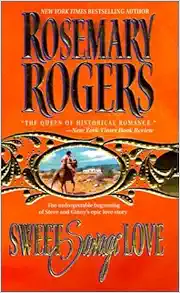
Sweet Savage Love
Category: Books
Review "Political intrigue, plot twists, overwhelming secondary characters and enemies at every turn . . . Ms. Rogers has staying power." -- Under the Covers "This is classic Rosemary Rogers. Passion, danger, deperadoes, betrayal, revenge, lust. Rosemary Rogers' fans will eat up this book." -- The Romance Reader
Features: When Ginny Brandon is kidnapped by mercenary Steve Morgan during a period of political upheaval, she finds herself unwittingly falling in love with her handsome captor, but war and betrayal threatens to shatter their newfound happiness. Reprint.